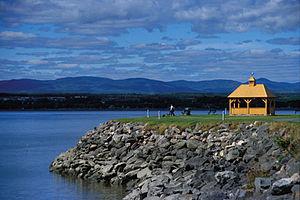
Paysage, Saint-Michel-de-Bellechasse - Chaudière-Appalaches (Québec, Canada)
La Chaudière-Appalaches est une région administrative du Québec, située sur la rive sud du fleuve Saint-Laurent.
Saint-Michel-de-Bellechasse est une municipalité du Québec située dans la municipalité régionale de comté de Bellechasse et la région administrative de la Chaudière-Appalaches.